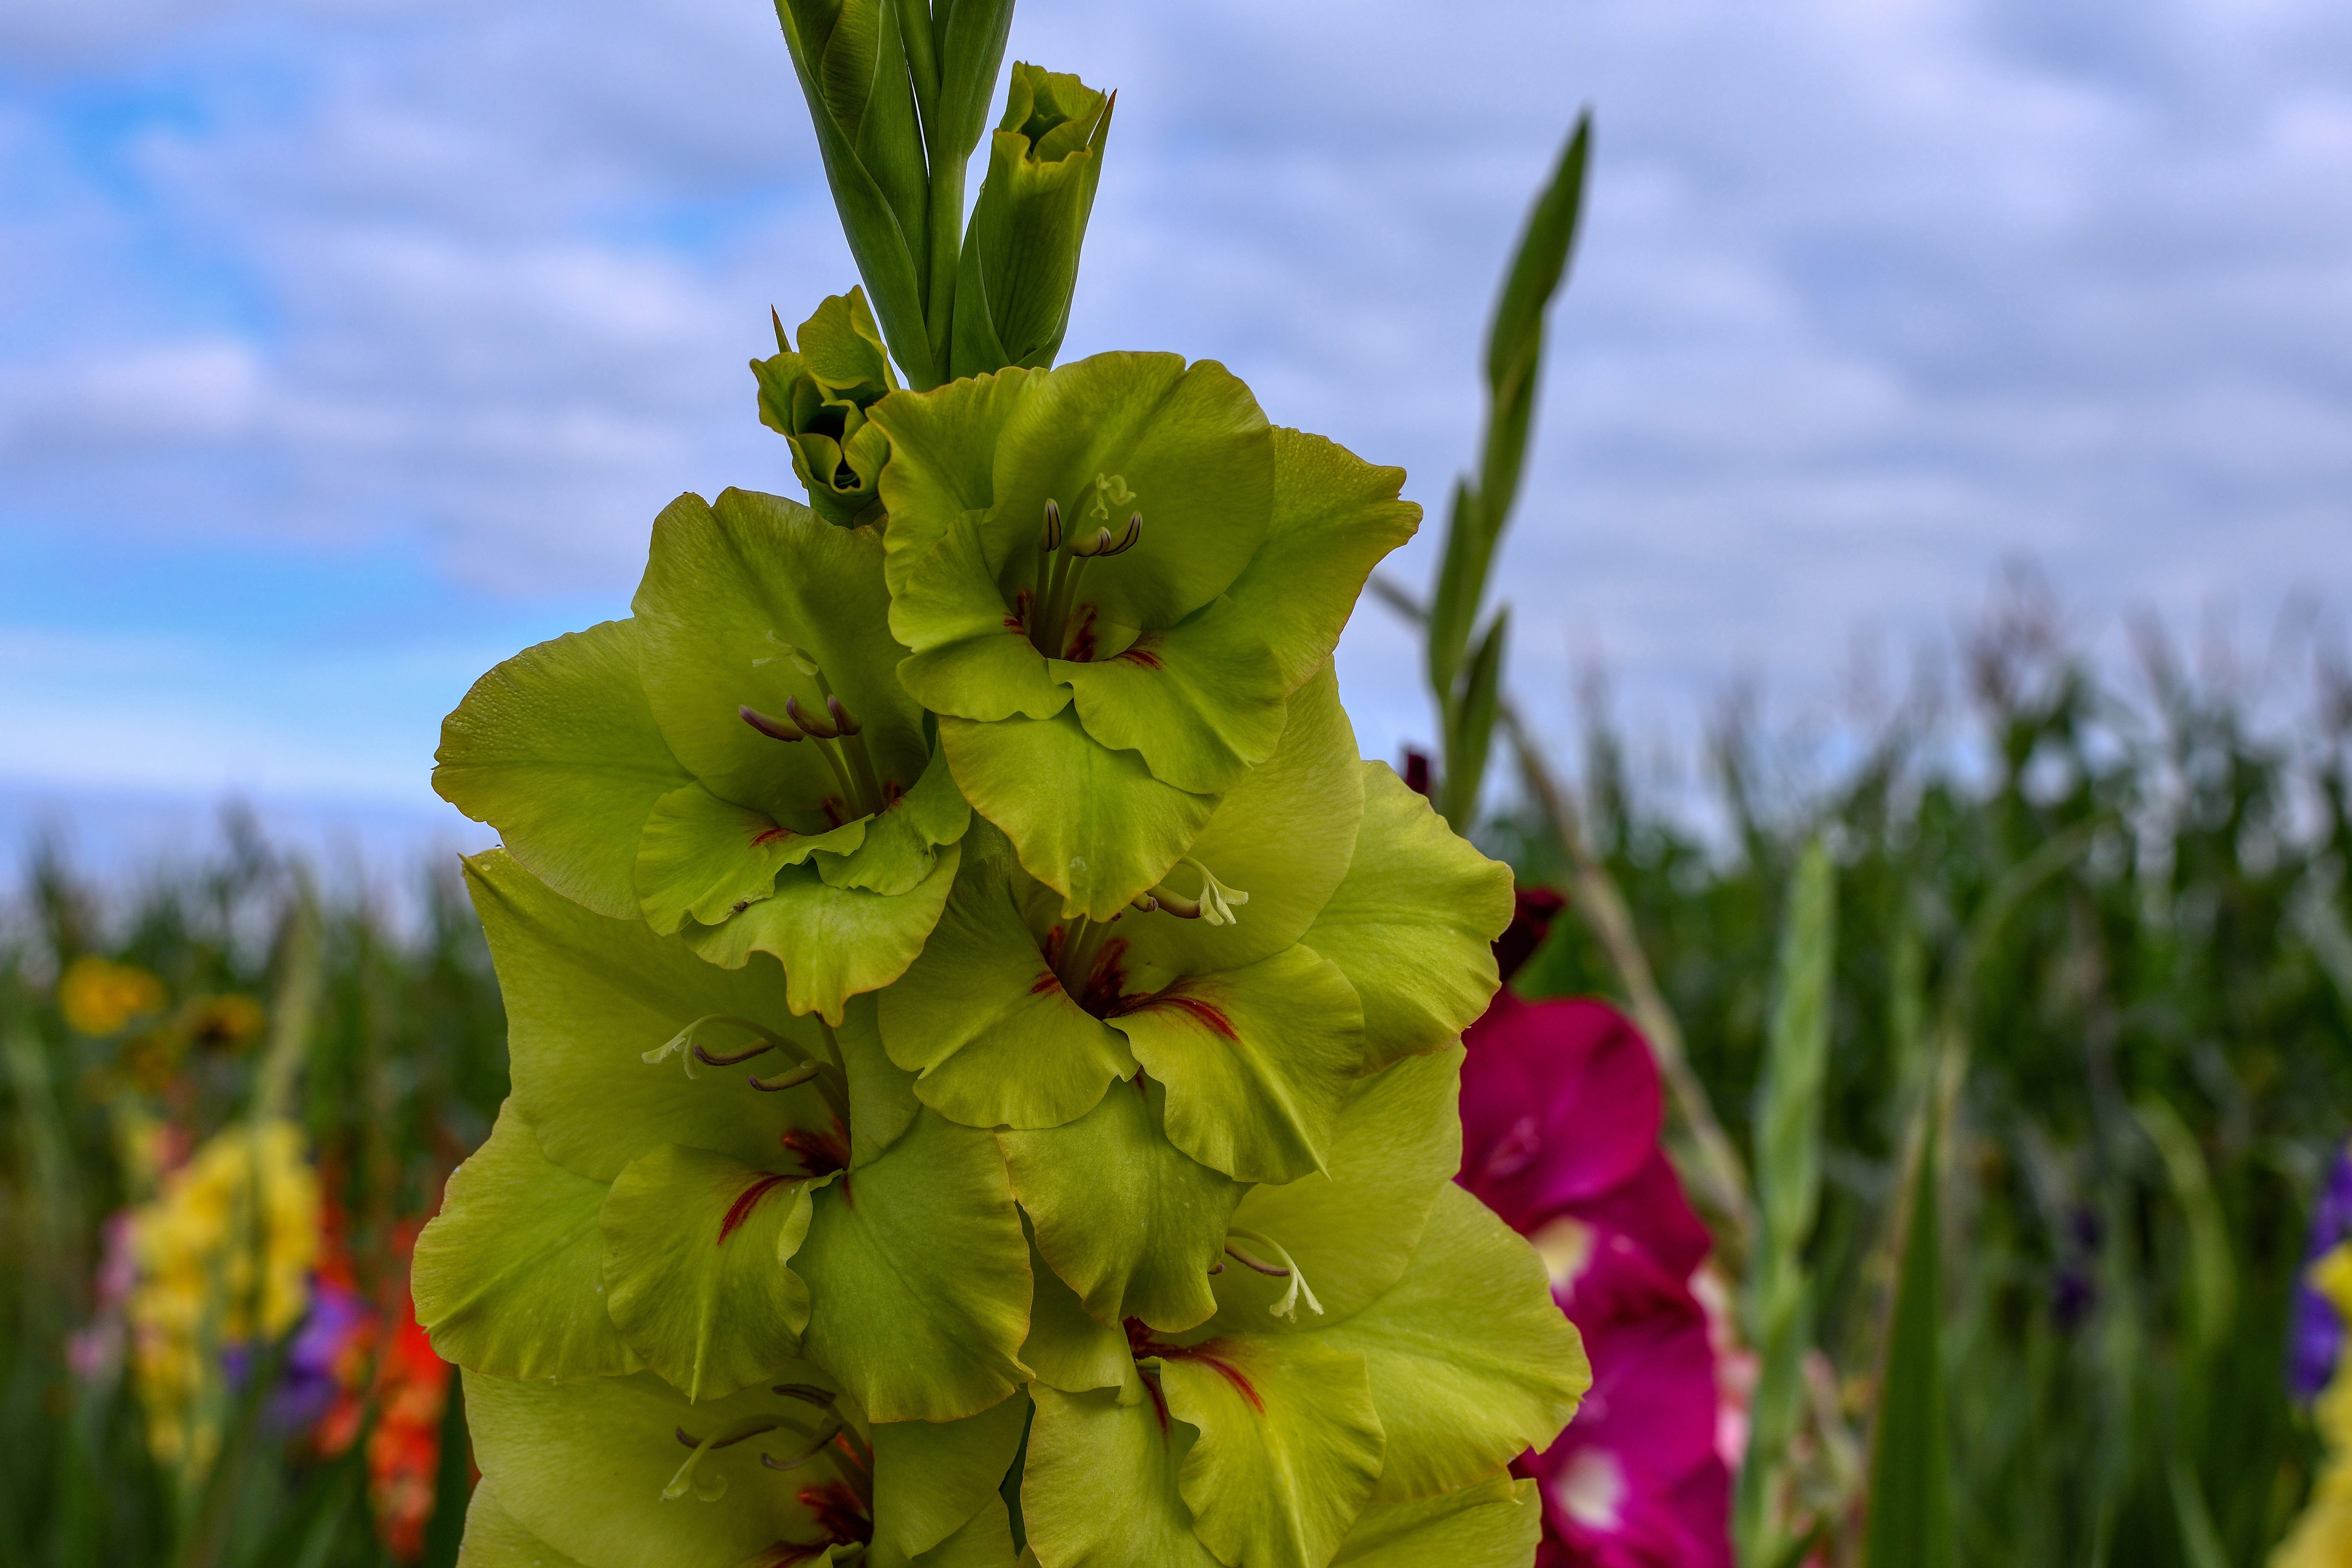
tree, nature, blossom, plant, sky, meadow, leaf, flower, bloom, summer, green, produce, color, botany, colorful, flora, wildflower, gladiolus, field of flowers, flowering plant, annual plant, plant stem, land plant